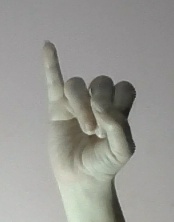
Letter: meem